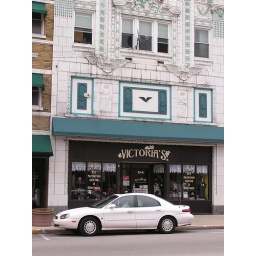
Another example of a lovingly refurbished piece of architecture. Note the soaring birds above the second floor and the dainty craftmanship above the third